Edite Estrela

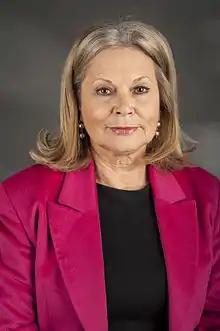
Edite Estrela in 2014

Edite de Fátima Santos Marreiros Estrela, (born 28 October 1949) is a Portuguese politician of the Socialist Party. She is currently the First Vice-President of the Assembly of the Republic.